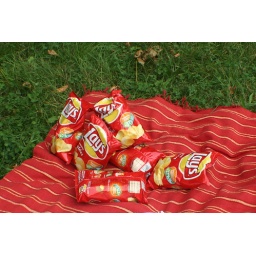
chips on a red cloth lying in green grass